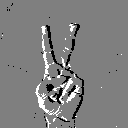
ASL letter: v